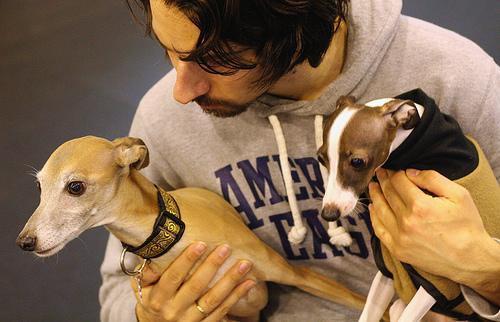
Italian_greyhound